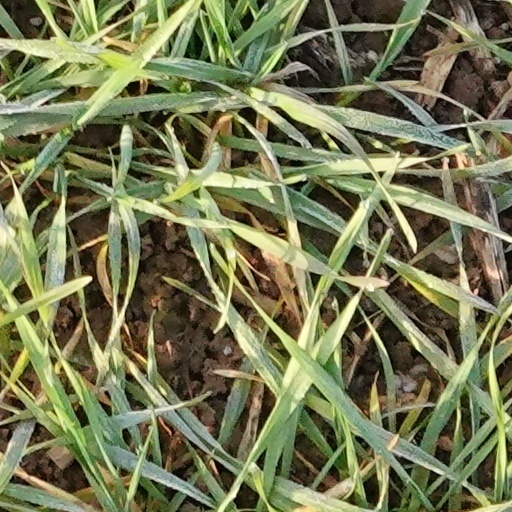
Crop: wheat